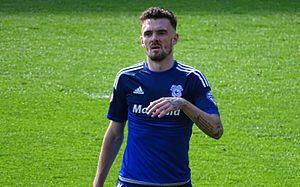
Scott Liam Malone, né le 25 mars 1991 à Rowley Regis, est un footballeur anglais qui évolue au poste de défenseur à Millwall en prêt de Derby County.